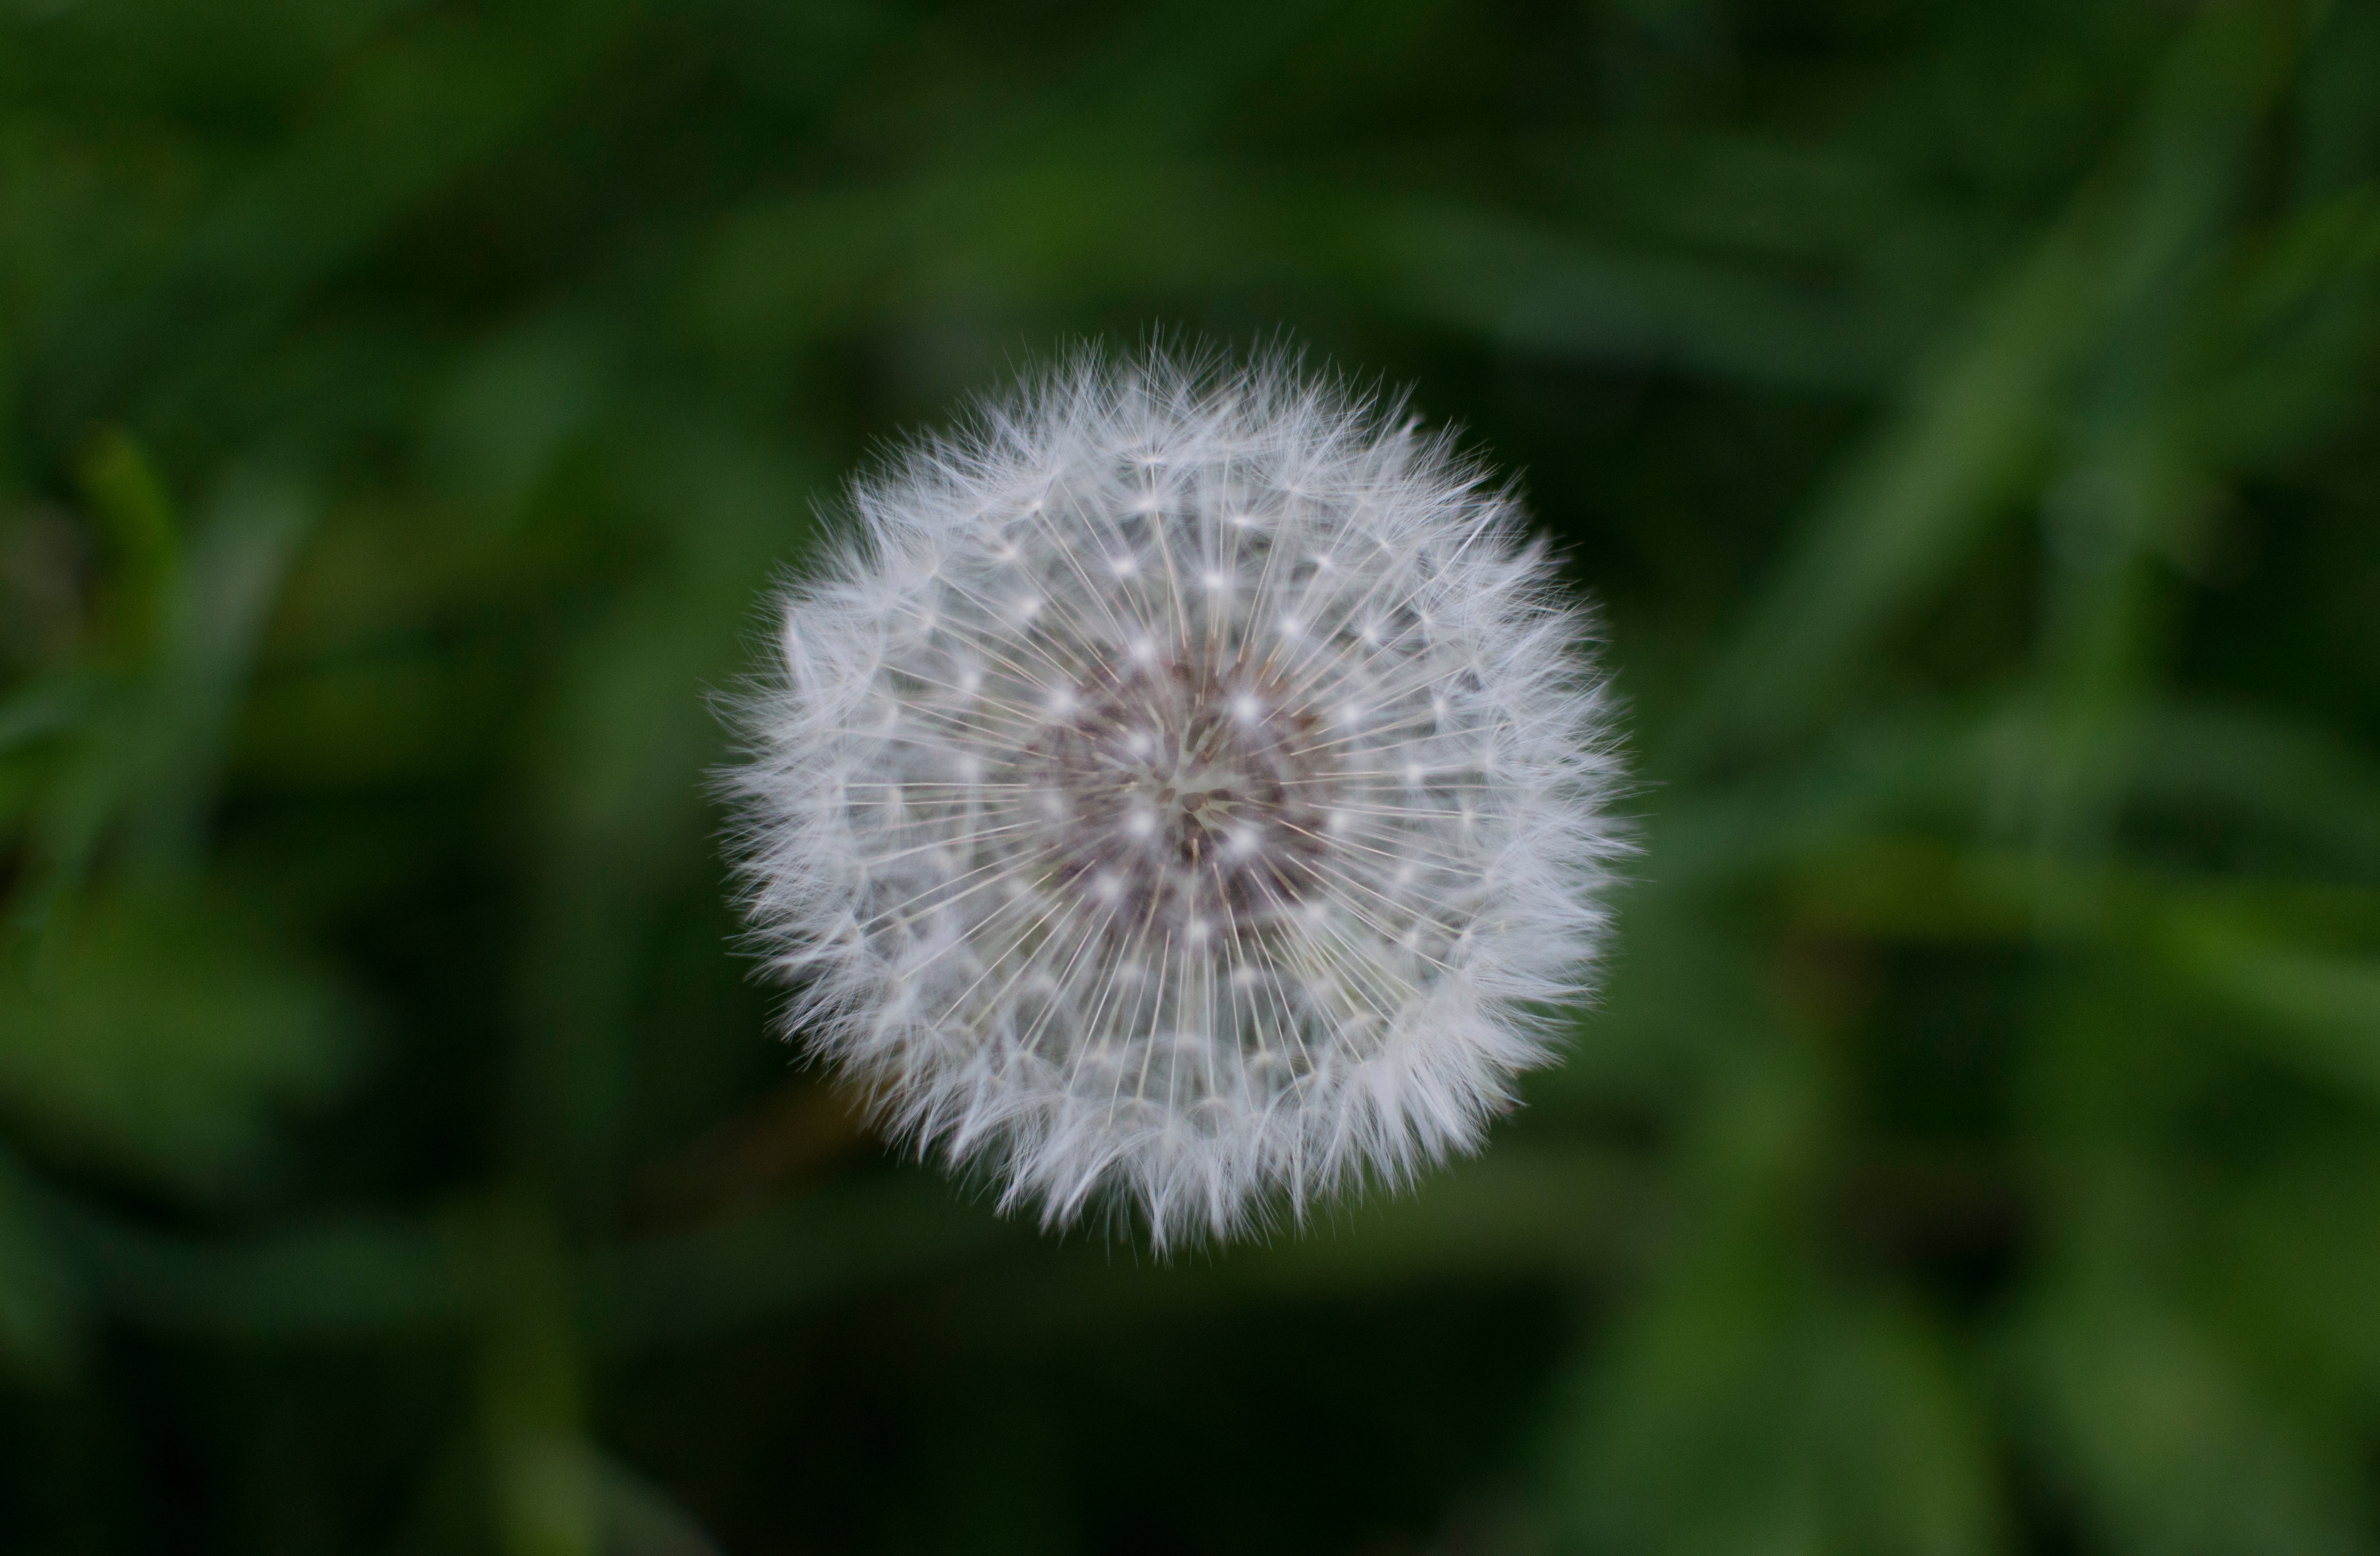
nature, grass, plant, meadow, dandelion, prairie, flower, petal, daisy, botany, flora, wildflower, close up, thistle, macro photography, flowering plant, daisy family, silybum, grass family, plant stem, land plant